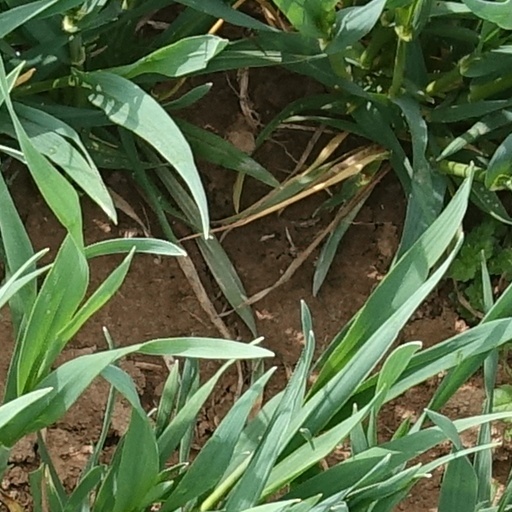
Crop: wheat